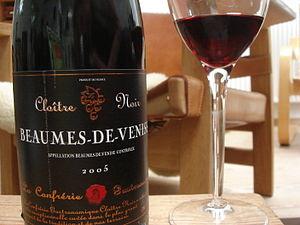
Le beaumes-de-venise est un vin rouge d'appellation d'origine contrôlée produit sur les communes de Beaumes-de-Venise, Lafare, La Roque-Alric et Suzette, dans le Vaucluse.